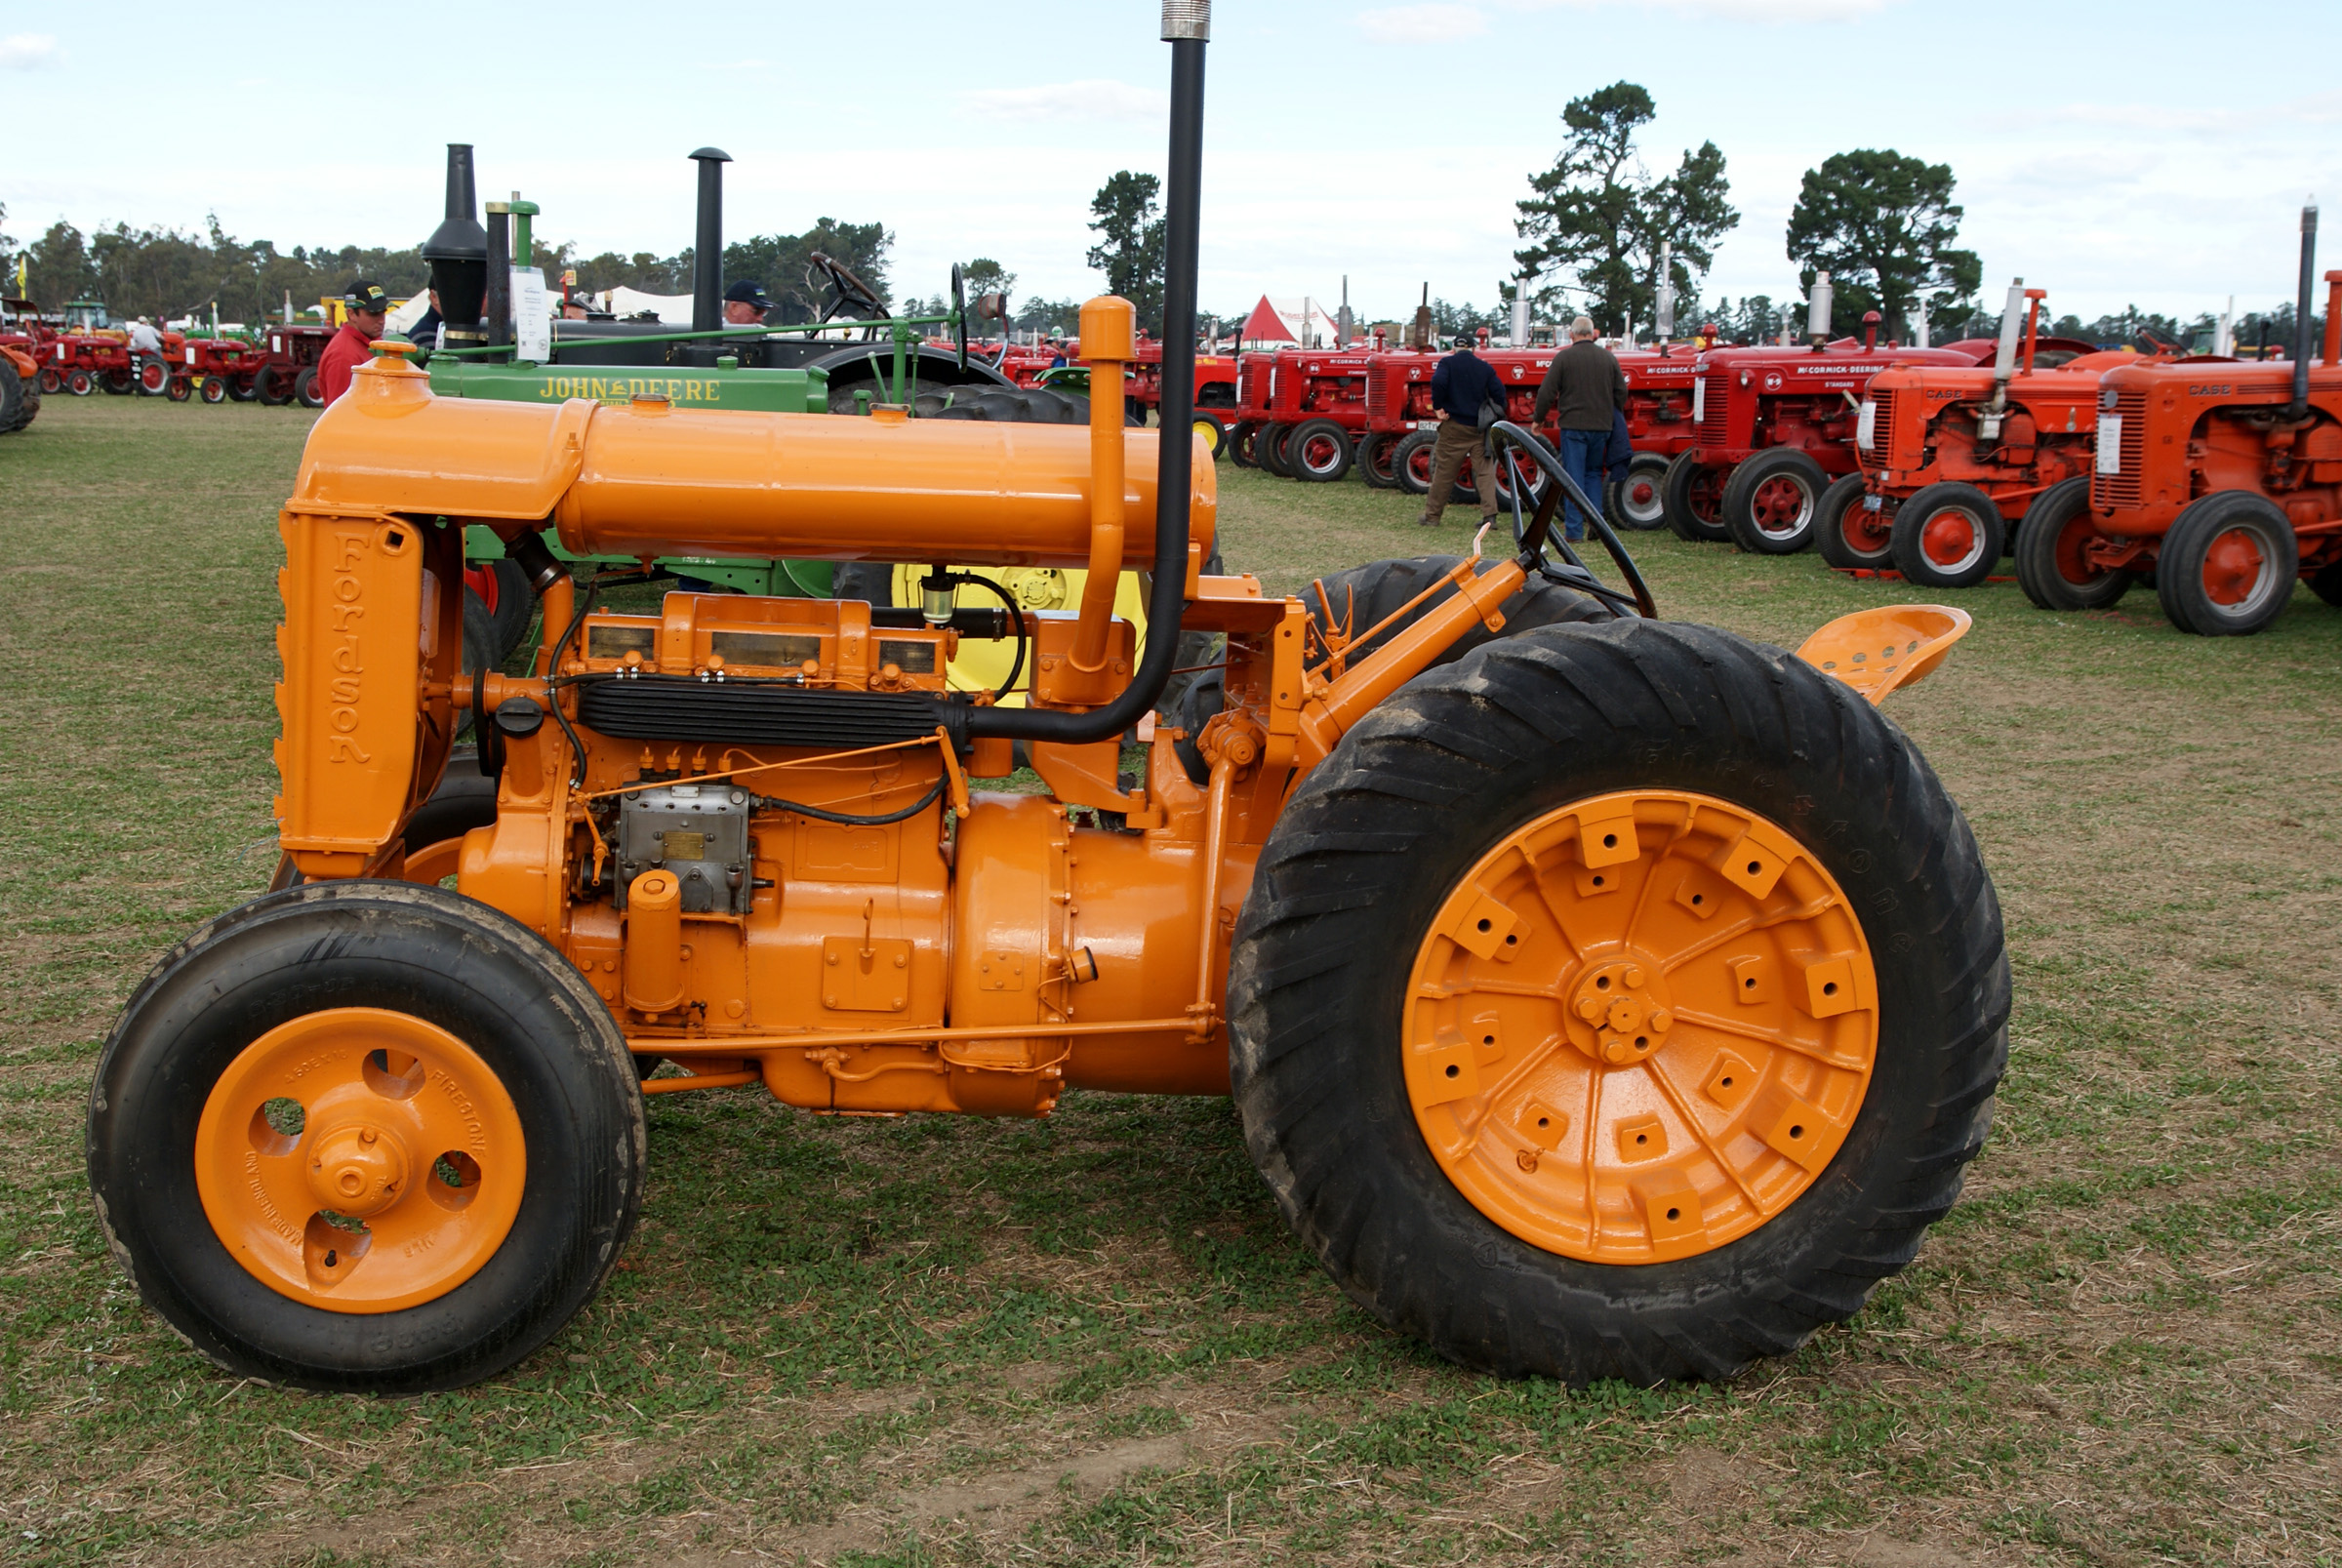
car, tractor, wheel, farming, vehicle, publicdomain, ploughing, tractorsdiggers, plowing, tractors, city car, agricultural machinery, land vehicle